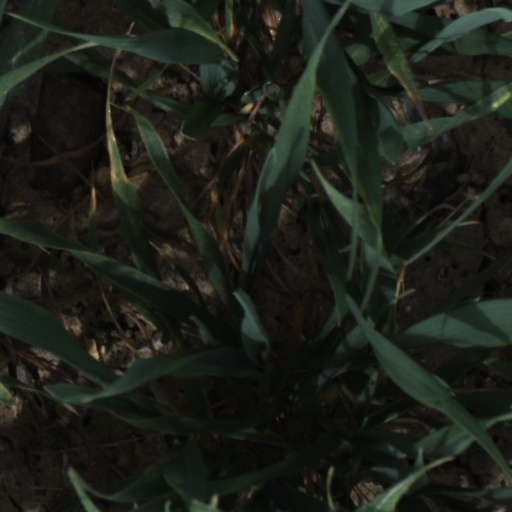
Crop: wheat